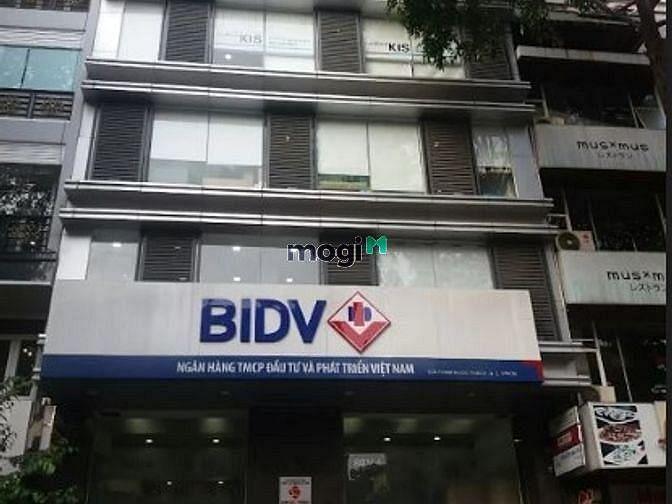
có sự xuất hiện của một vài ngôi nhà cao tầng trong bức ảnh